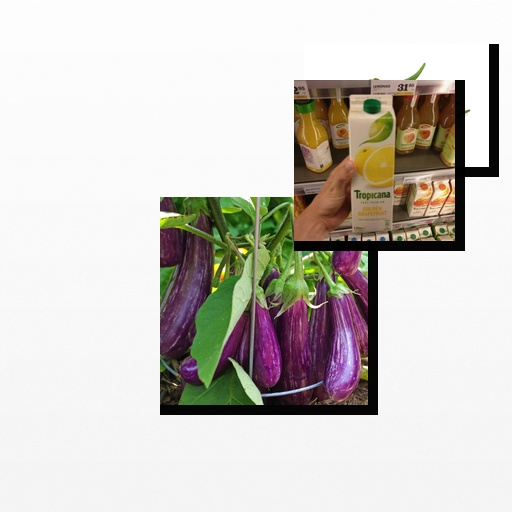
Food items: golden_grapefruit_juice, okra, eggplant